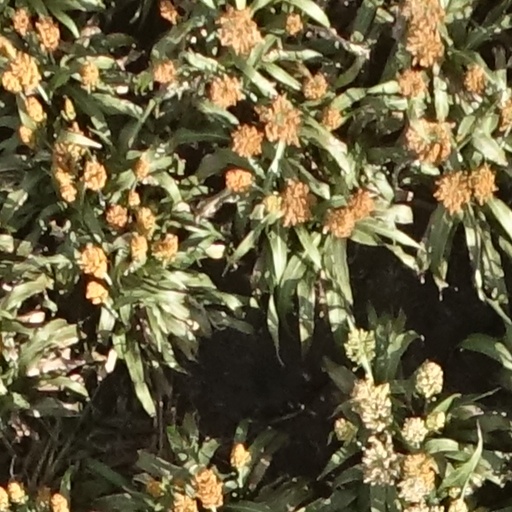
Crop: sorghum